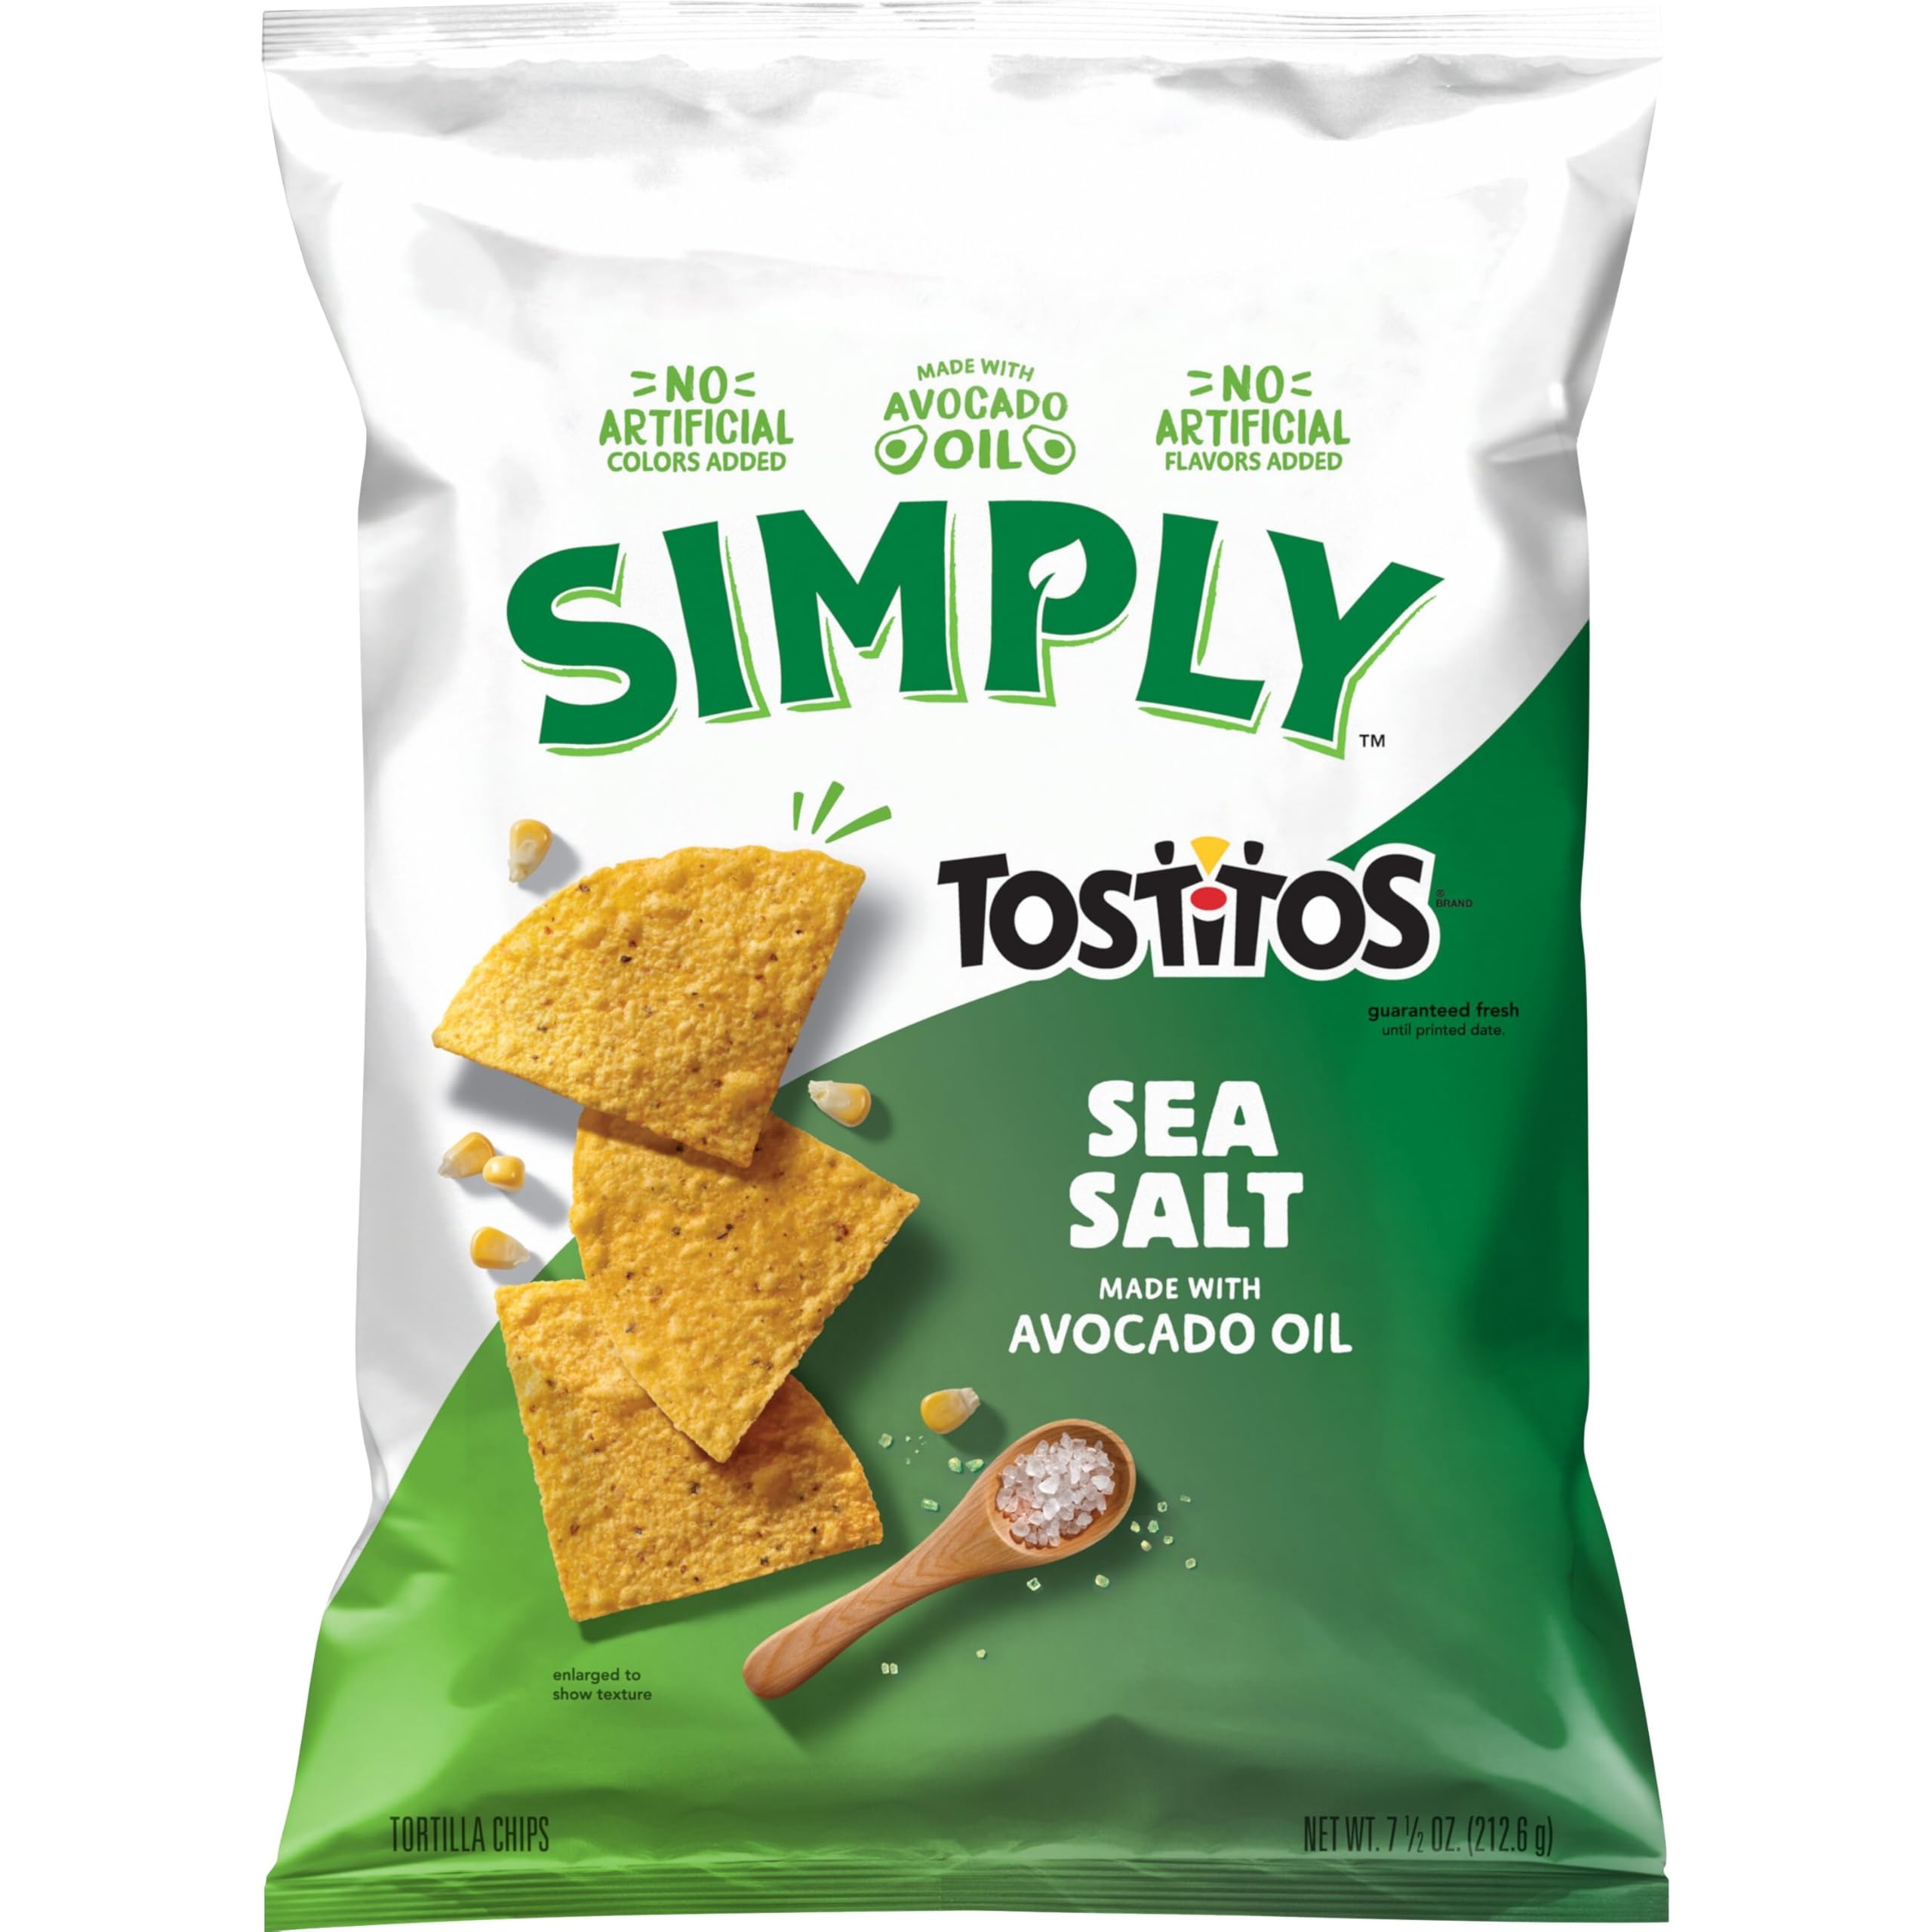
Item Name: Simply Tostitos Tortilla Chips, Sea Salt Made With Avocado Oil, 7.5 Oz
Bullet Point 1: Though our roots date back to 2002, the Simply line sprouted in 2013 from our desire to make snacking simpler than ever—that includes simple choices and simple ingredients. We set out to make picking a snack easy (because who couldn’t use a little more ease these days?) by offering the familiar brands you love and trust without artificial flavors or colors. The result? Not having to figure out something new to snack on when you want the good stuff. Knowing you and your family can share your favorite snacks made with ingredients you feel good about while enjoying the same great taste… well, that’s Simply amazing.​
Bullet Point 2: Tortilla chips are made with avocado oil
Bullet Point 3: Tostitos Simply Sea Salt Made With Avocado Oil Flavored Tortilla Chips has No Artificial Colors Or Flavors Added
Bullet Point 4: Tostitos are more than tortilla chips and dips – they’re an invitation to catch up with friends, so Get to the Good Stuff!​
Bullet Point 5: 0
Value: 7.5
Unit: Ounce

Price: 4.335